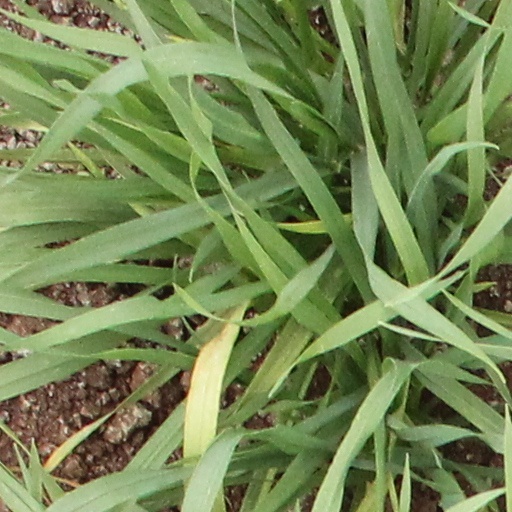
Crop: wheat